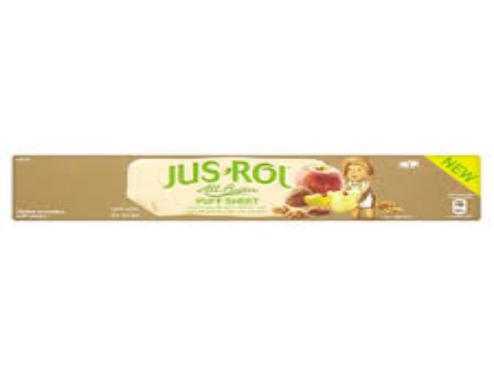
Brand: Jus-Rol
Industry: Food